Santa Monica, California

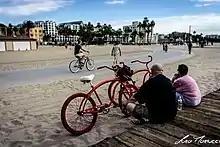
Cyclists on the Coastal Bike Trail

According to the city's 2022 Annual Comprehensive Financial Report, the top employers in the city were: